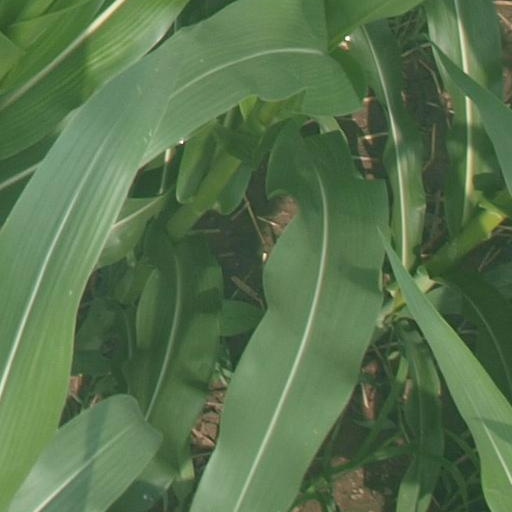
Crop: maize; corn